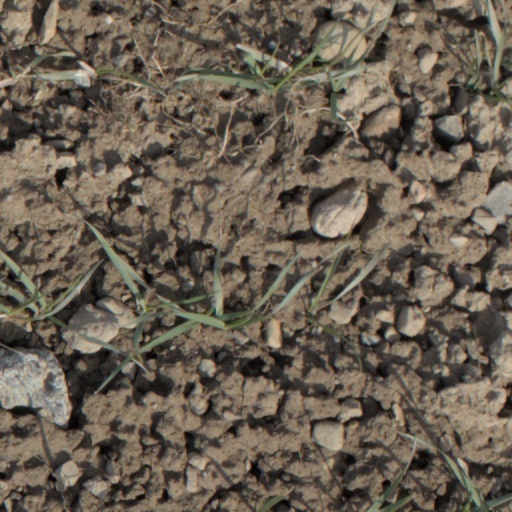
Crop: wheat